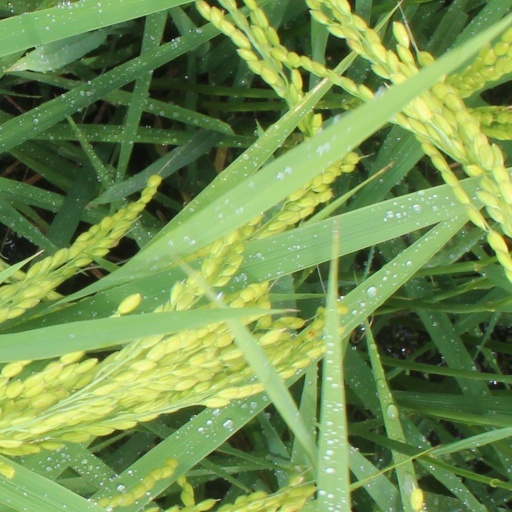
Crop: rice